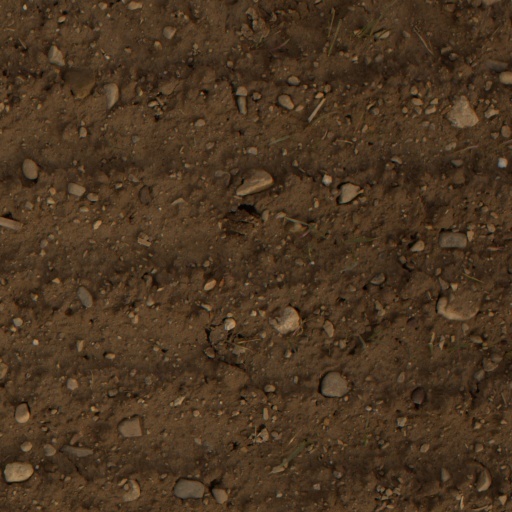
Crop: wheat